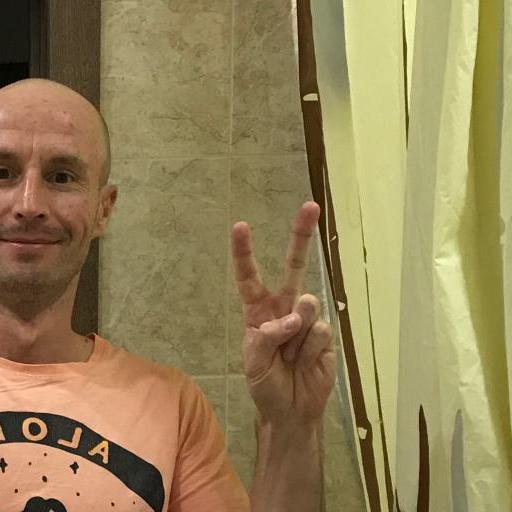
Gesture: peace